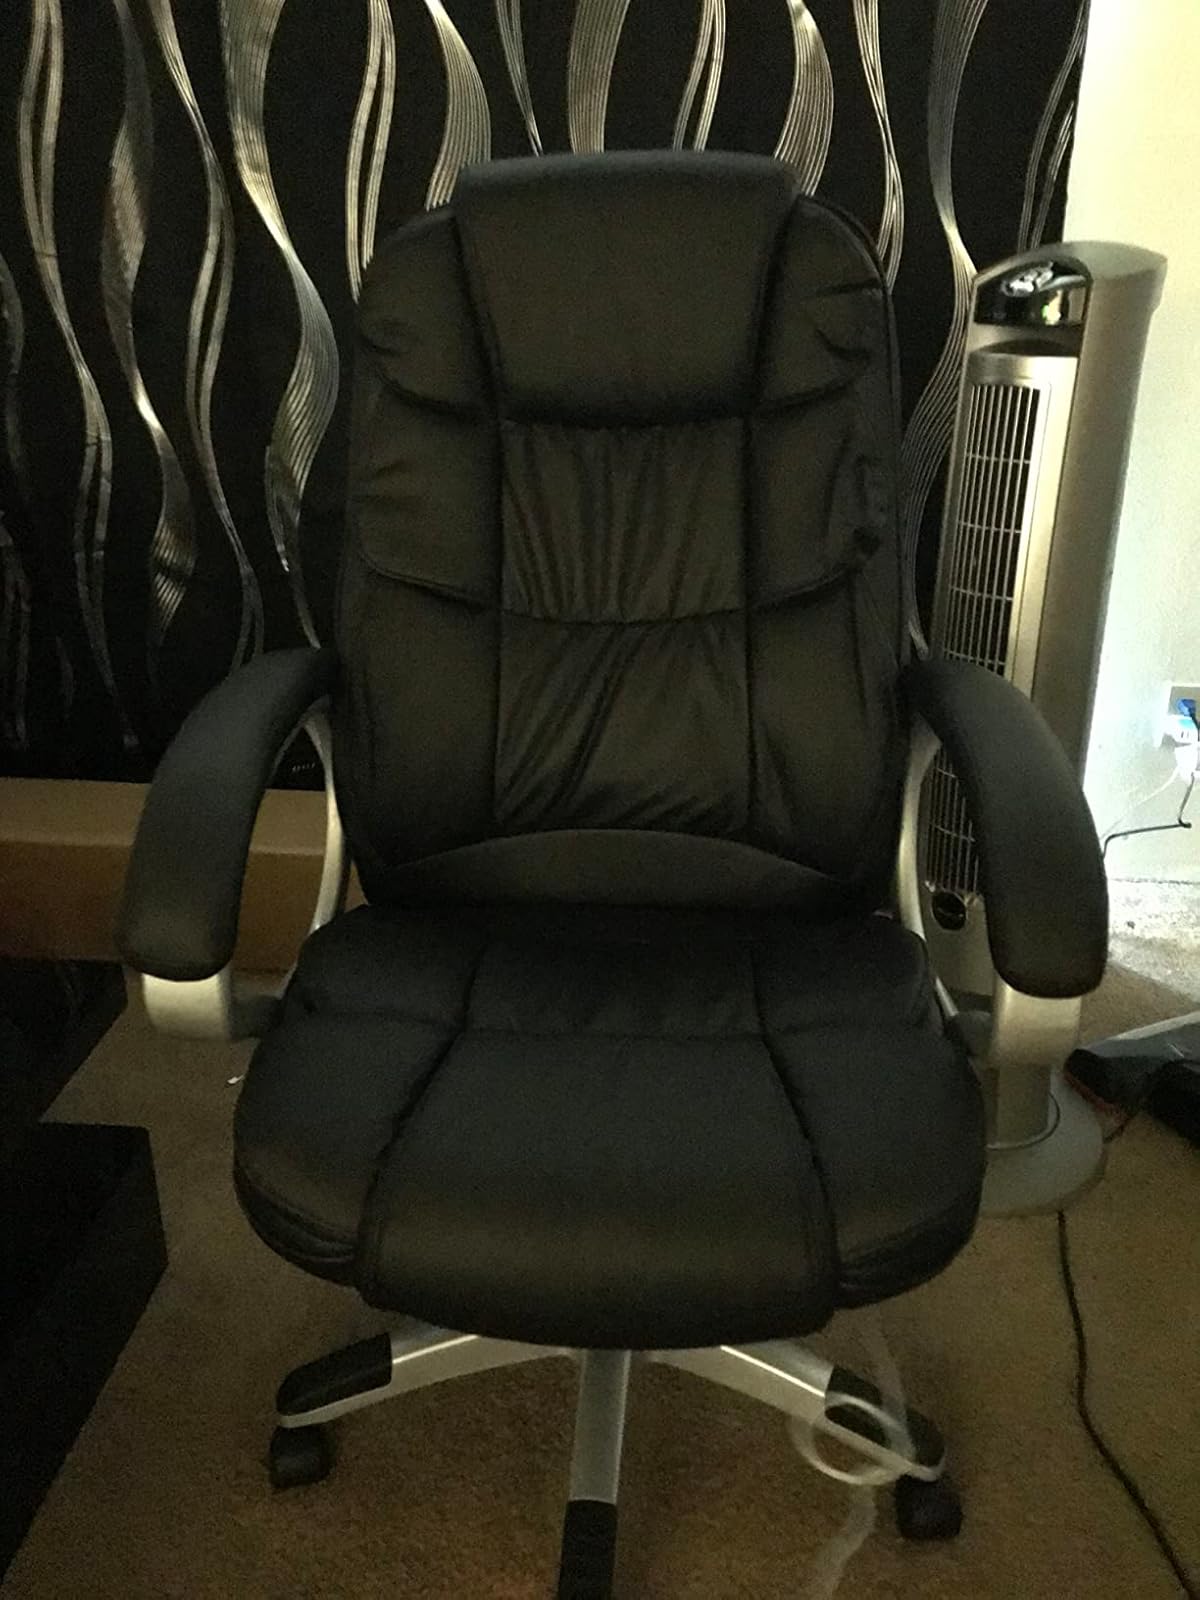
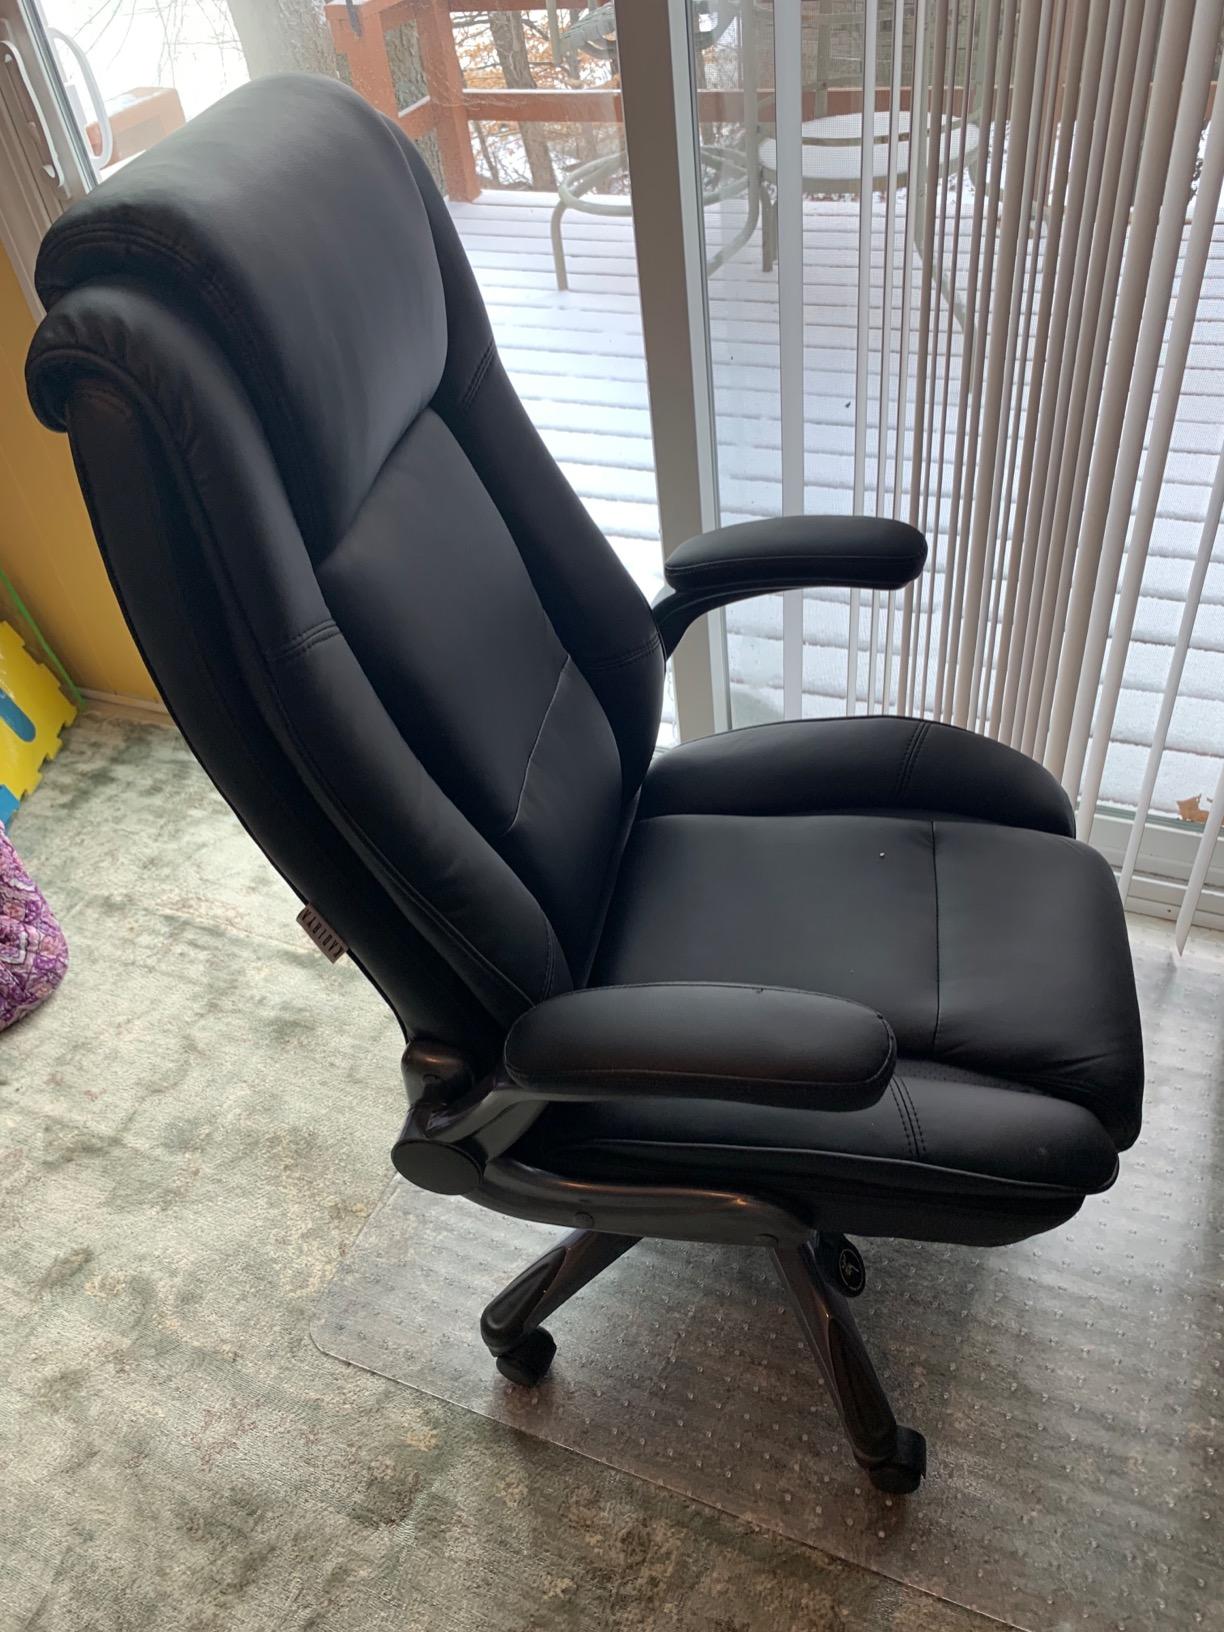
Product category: items_chair
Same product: no